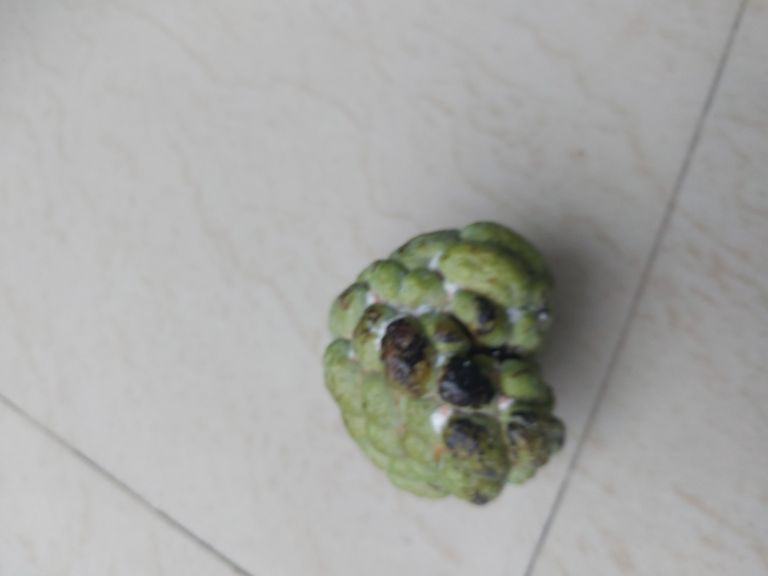
Disease label: Blank Canker